Alfa Romeo Arna

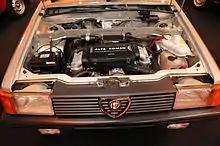
Engine of Alfa Romeo Arna 1.5 Ti.

The Arna was initially sold as a three-door L and a five-door SL, and was fitted with the Alfasud 1.2 boxer engine (63 PS). In 1984, a three-door TI version, with an 1.3-litre boxer four engine, was introduced, which was capable of reaching a top speed of . In November 1984 (model year 1985) came a more powerful 1.2 engine in the same trim configurations with , while there were no external differences there were light alterations to the interior.